David Rowell & Co.

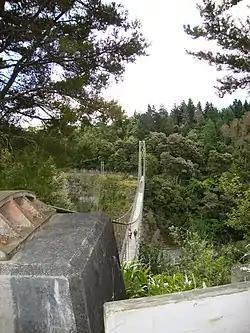
Arapuni Suspension Bridge, with the photo taken from the true right of the Waikato River

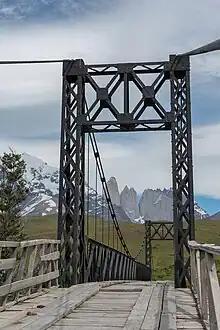
The Black Bridge in Torres Del Paine National Park

A catalogue from the firm (possibly dating from 1873) describes their ready-made steel and iron buildings, including a ""timber-framed iron church"" and ""galvanized corrugated iron portable houses for home or abroad"".